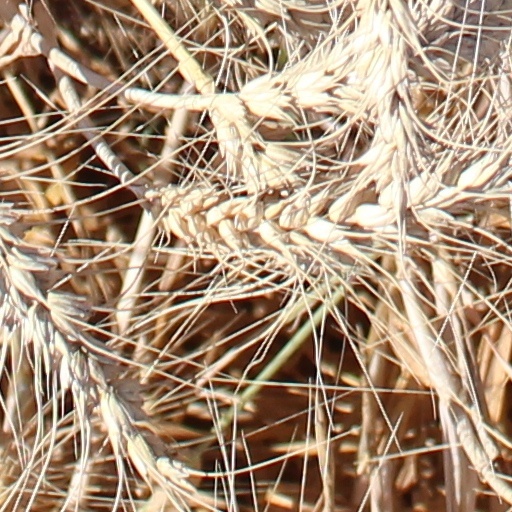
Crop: wheat